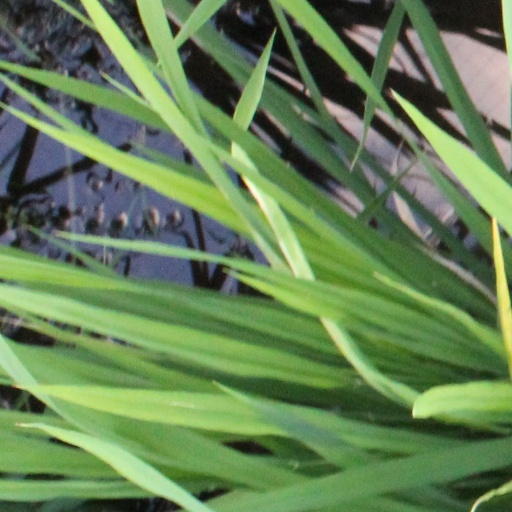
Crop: rice